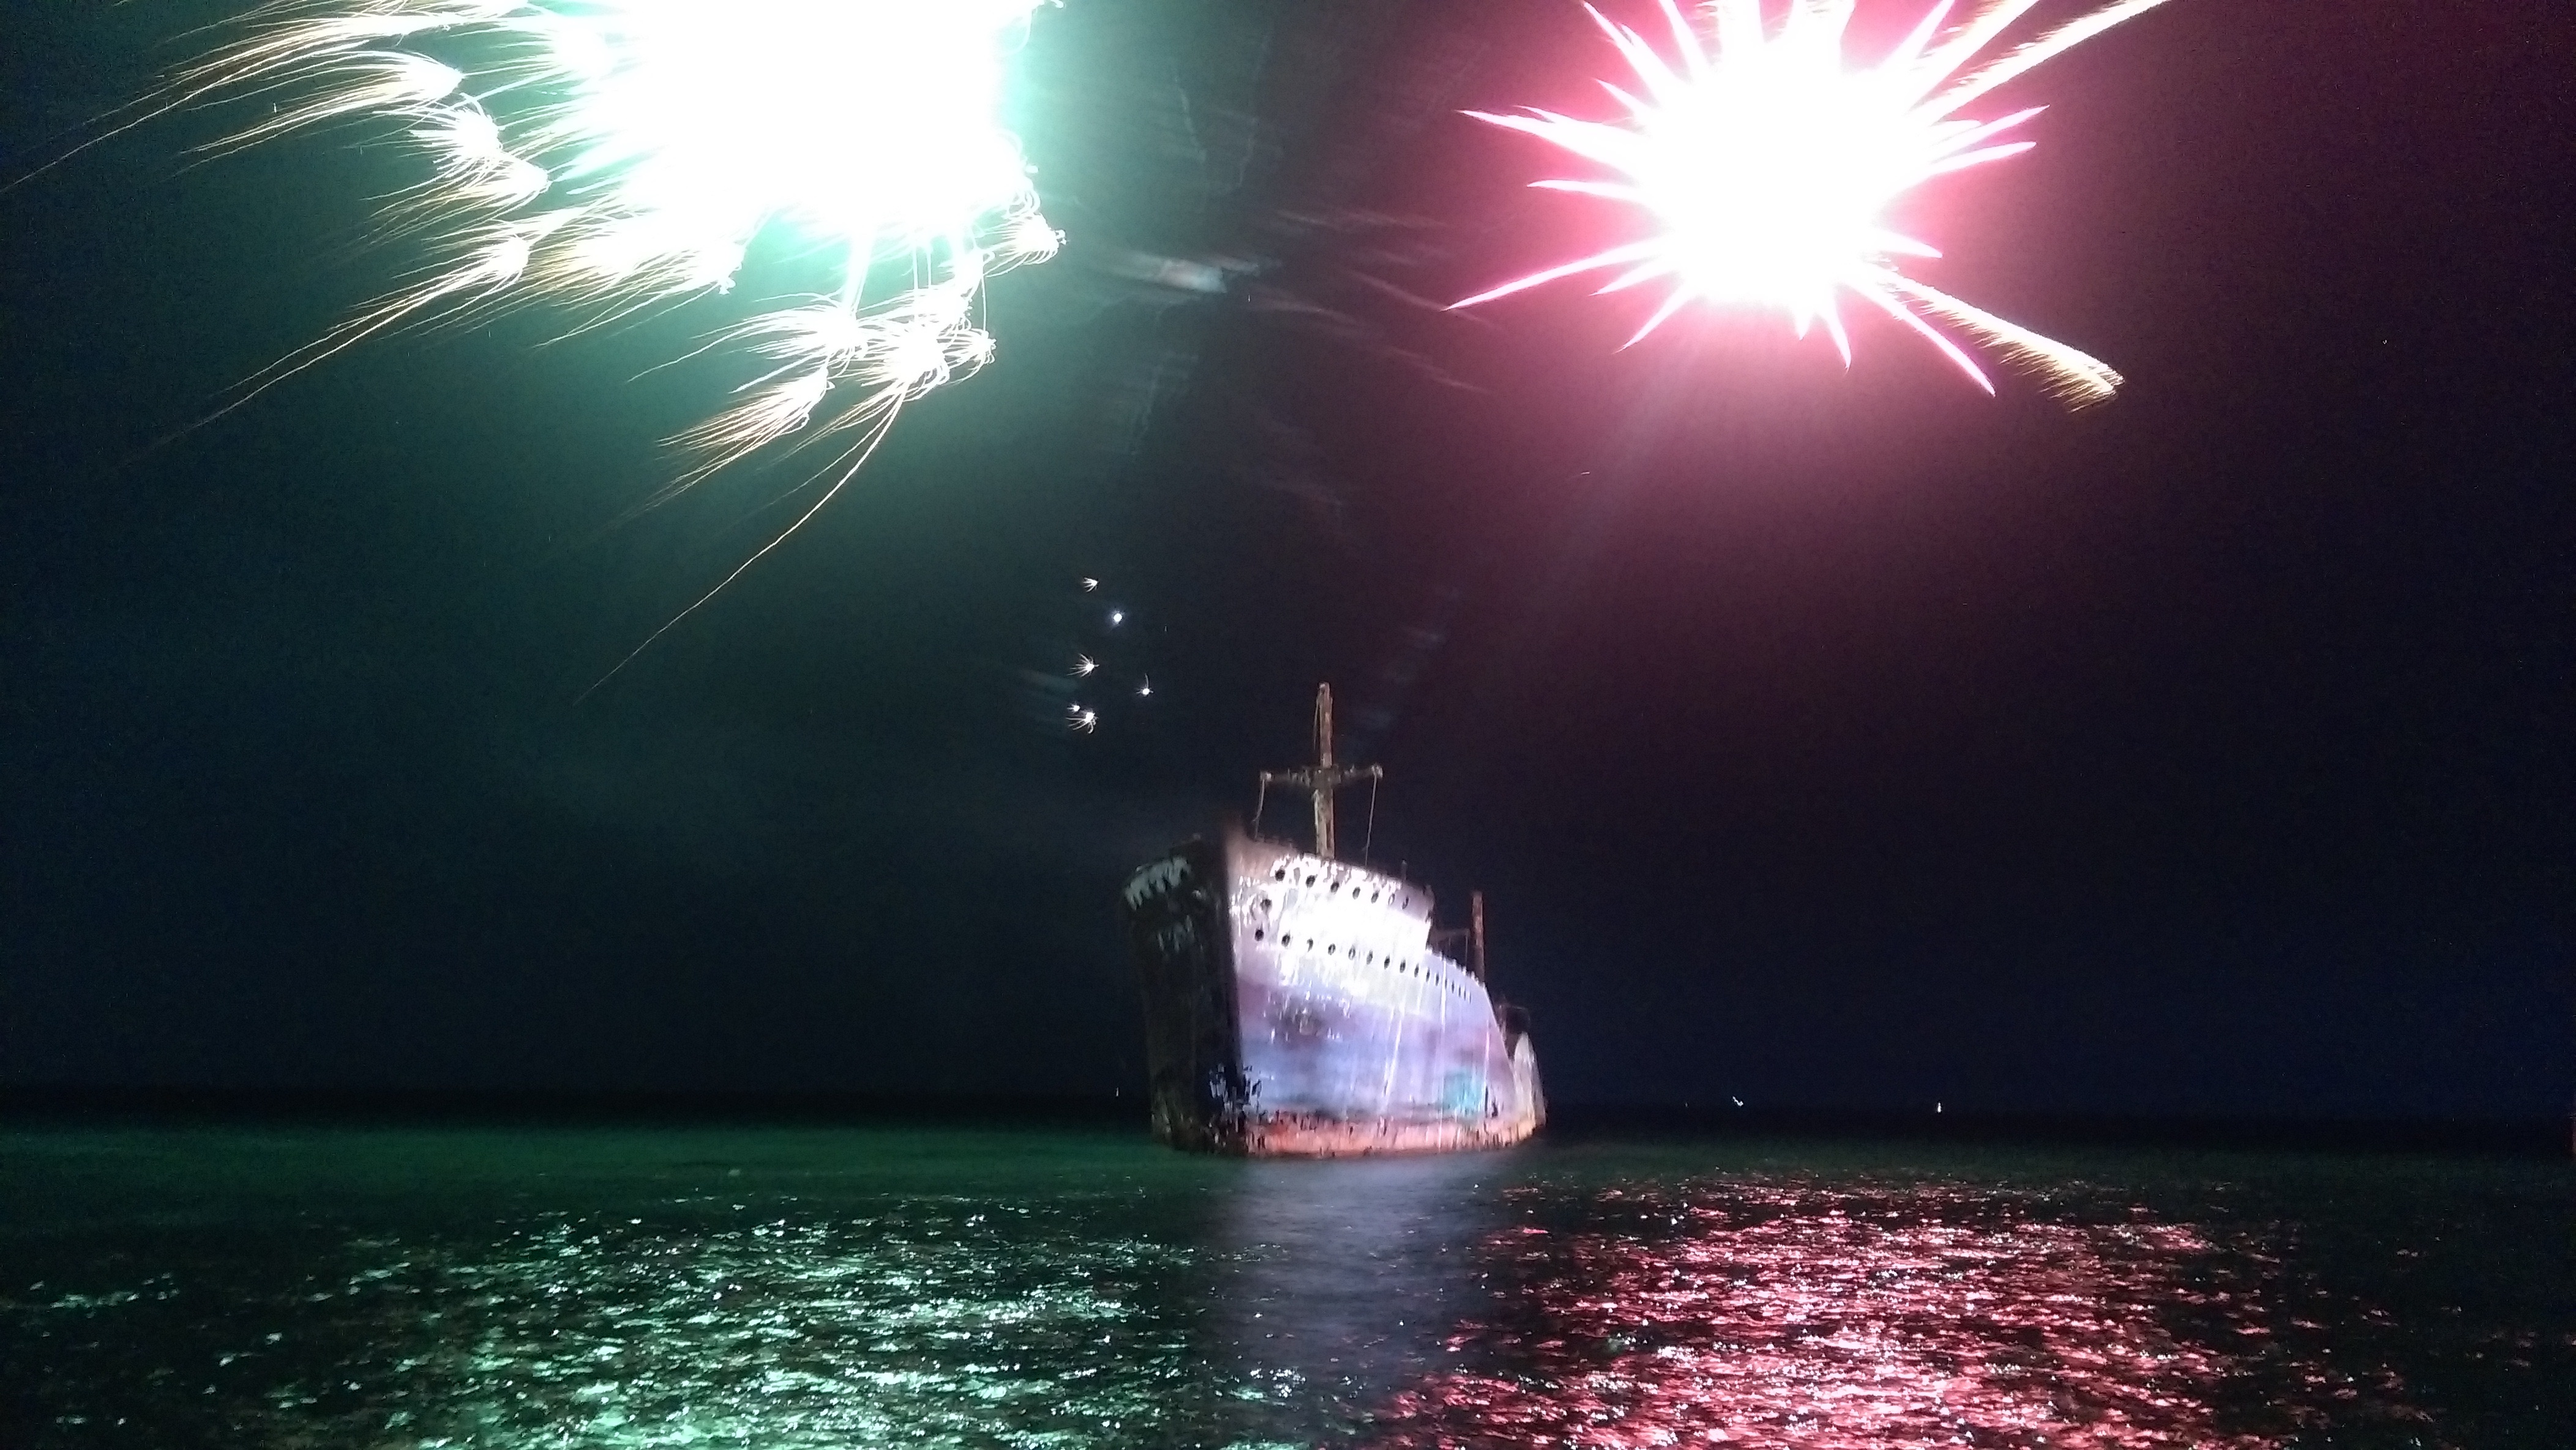
night, recreation, fireworks, event, outdoor recreation